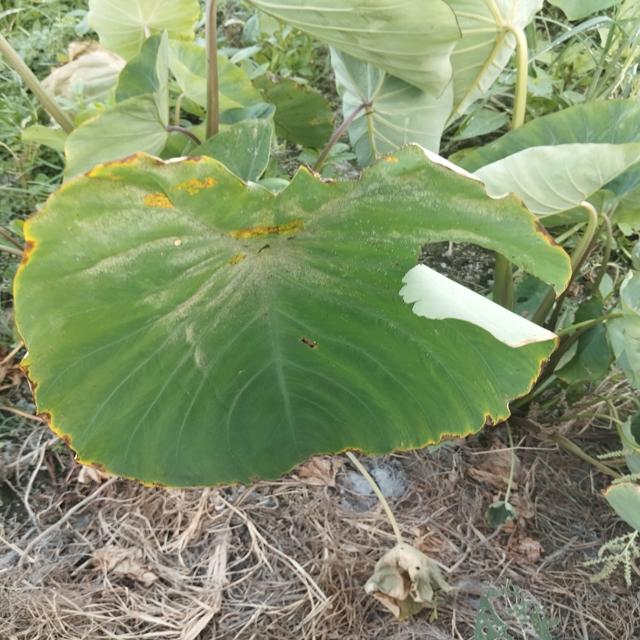
Label: Mid_Blight